Kosovo Albanians

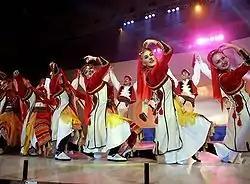
Kosovo Albanian ethnic costume and dance.

Music has always been part of Albanian culture. Although in Kosovo music is diverse (as it was mixed with the cultures of different regimes dominating Kosovo), authentic Albanian music does still exist. It is characterized by use of "çiftelia" (an authentic Albanian instrument), "mandolina", "mandola" and "percussion". Folk music is very popular in Kosovo. There are many folk singers and ensembles. Modern music in Kosovo has its origin from western countries. The main modern genres include pop, hip hop/rap, rock, and jazz. Kosovo Radio televisions such as RTK, RTV21 and KTV have their musical charts.